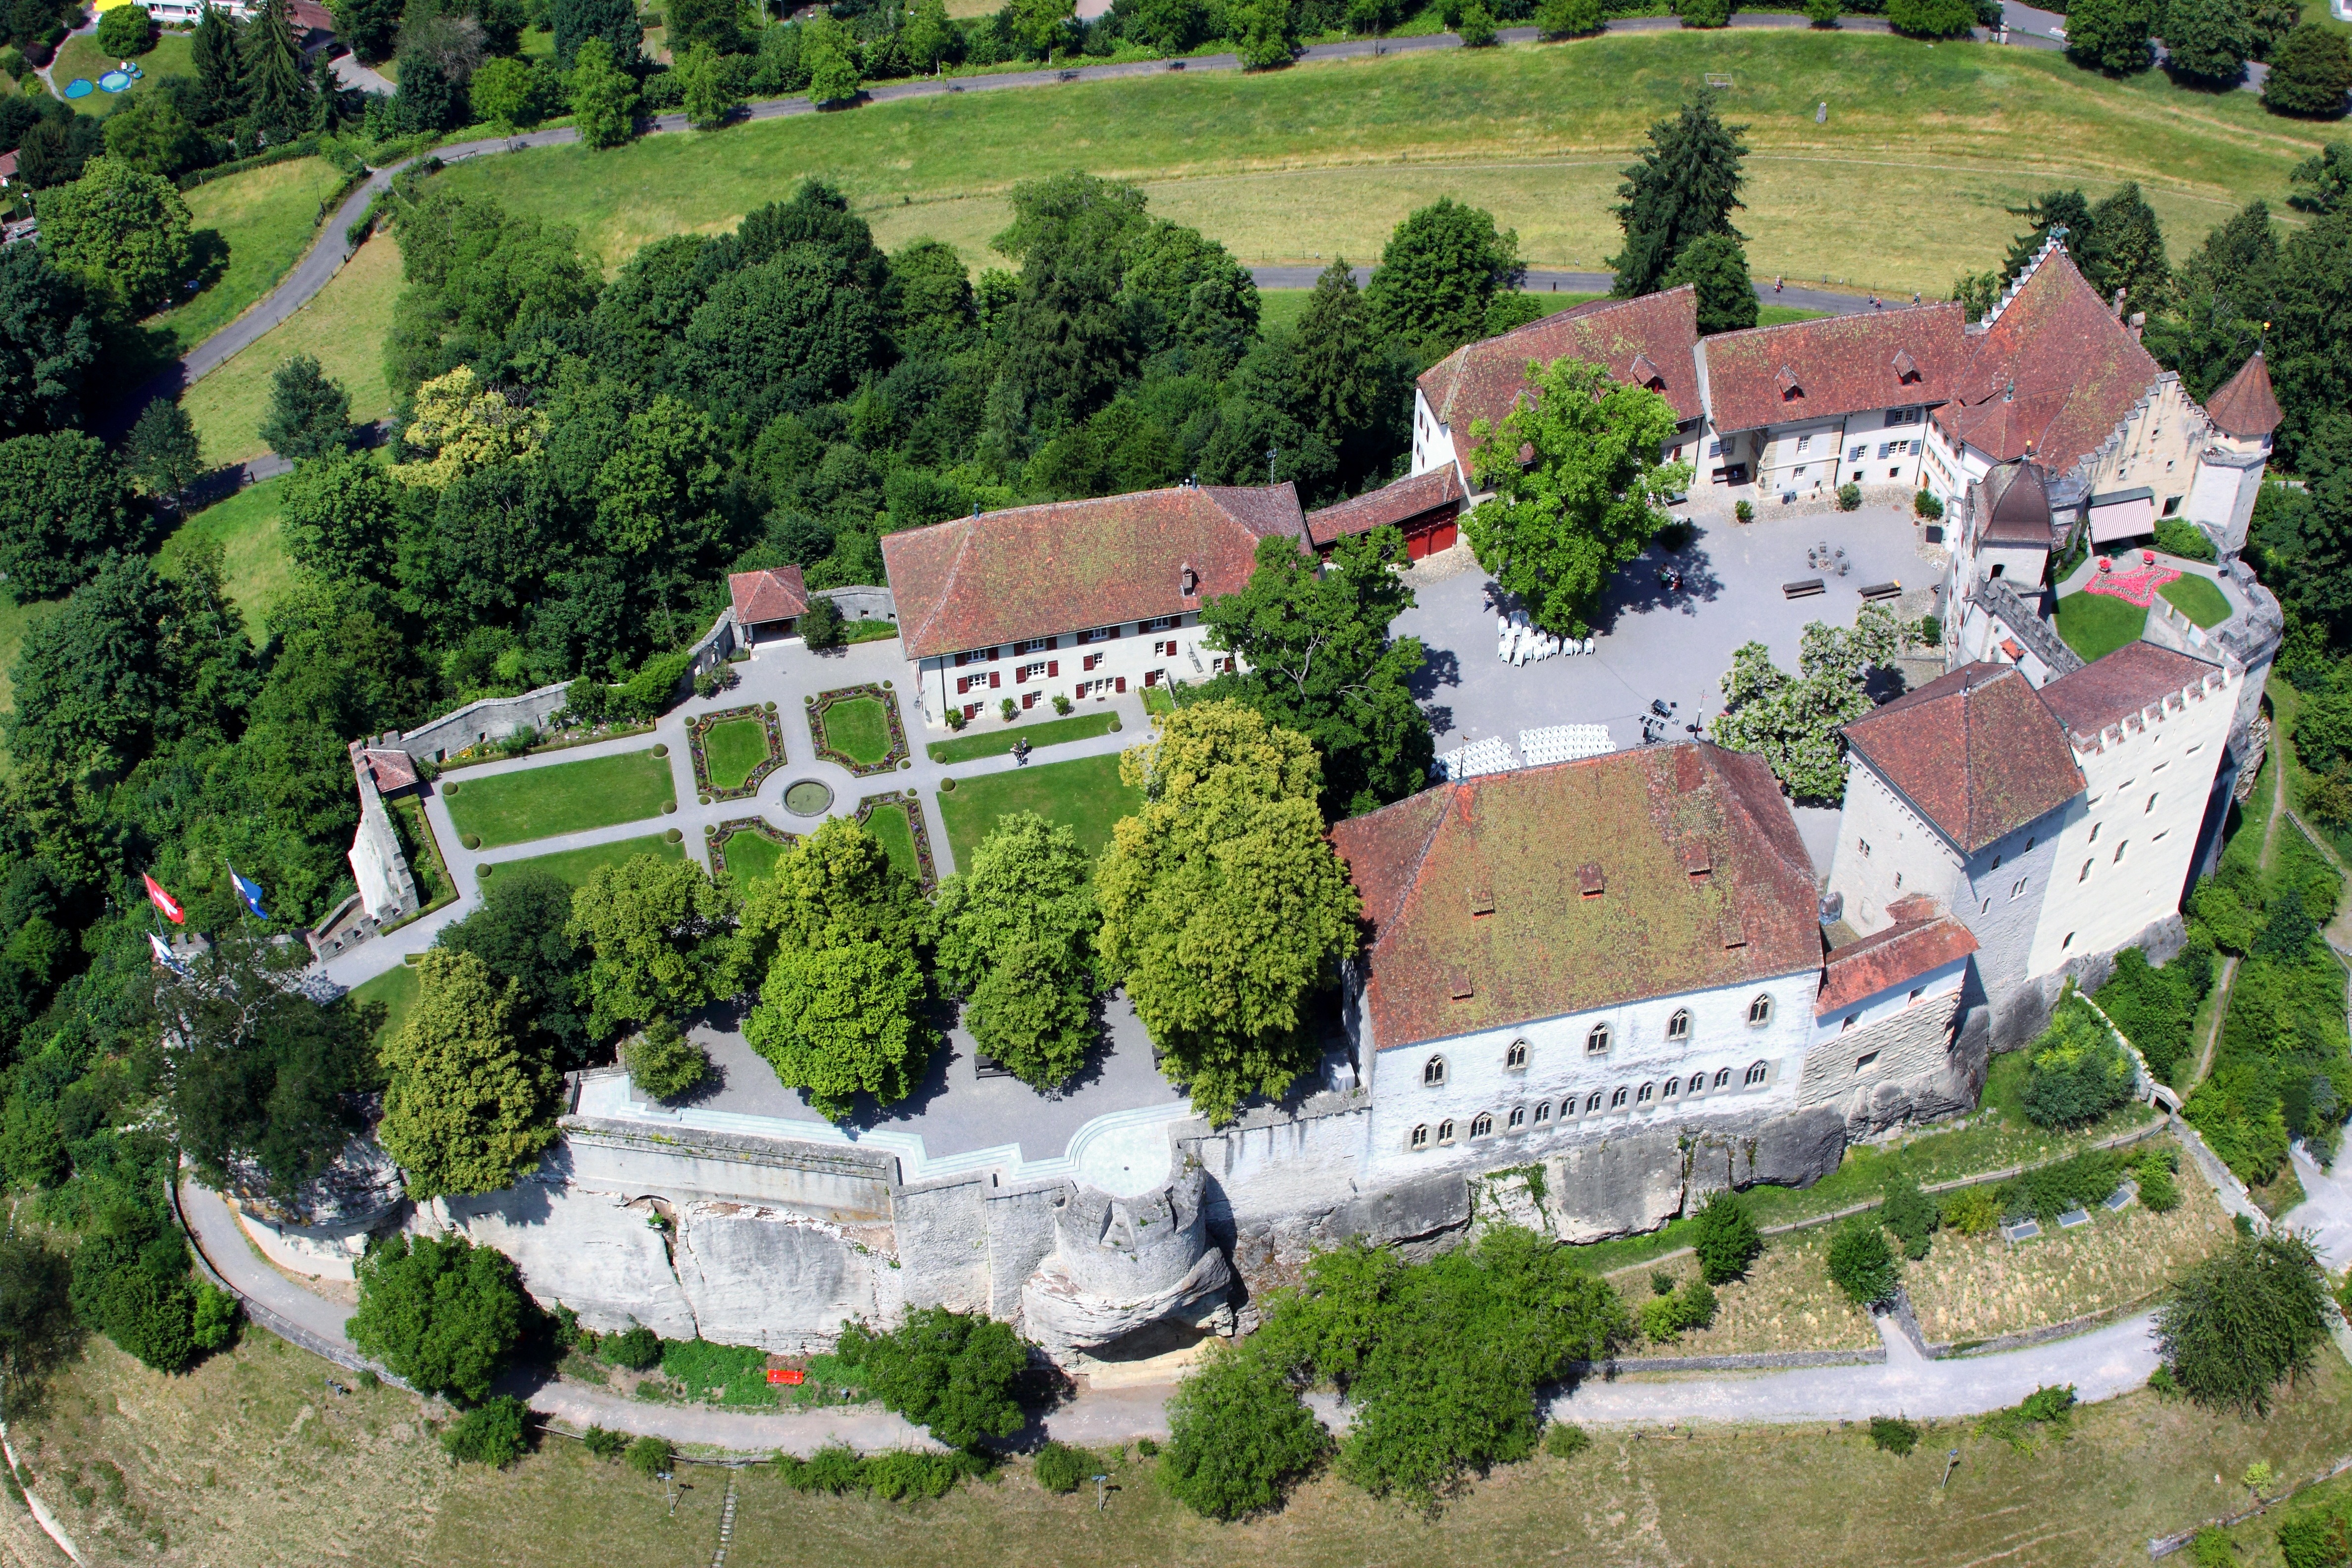
landscape, nature, architecture, mansion, town, chateau, summer, village, suburb, spring, scenic, castle, landmark, trees, outside, buildings, monastery, switzerland, grounds, estate, neighbourhood, bird's eye view, aerial photography, residential area, castle lenzburg